Kia Center

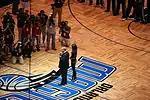
Magic owner Rich DeVos speaking to fans before the first Magic home game in the new arena.

Populous (formerly HOK Sport) was named the Architect of Record on August 3, 2007, with Smith Seckman Reid and Walter P Moore Engineers and Consultants as planning partners.